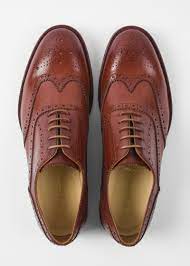
Label: Brogue